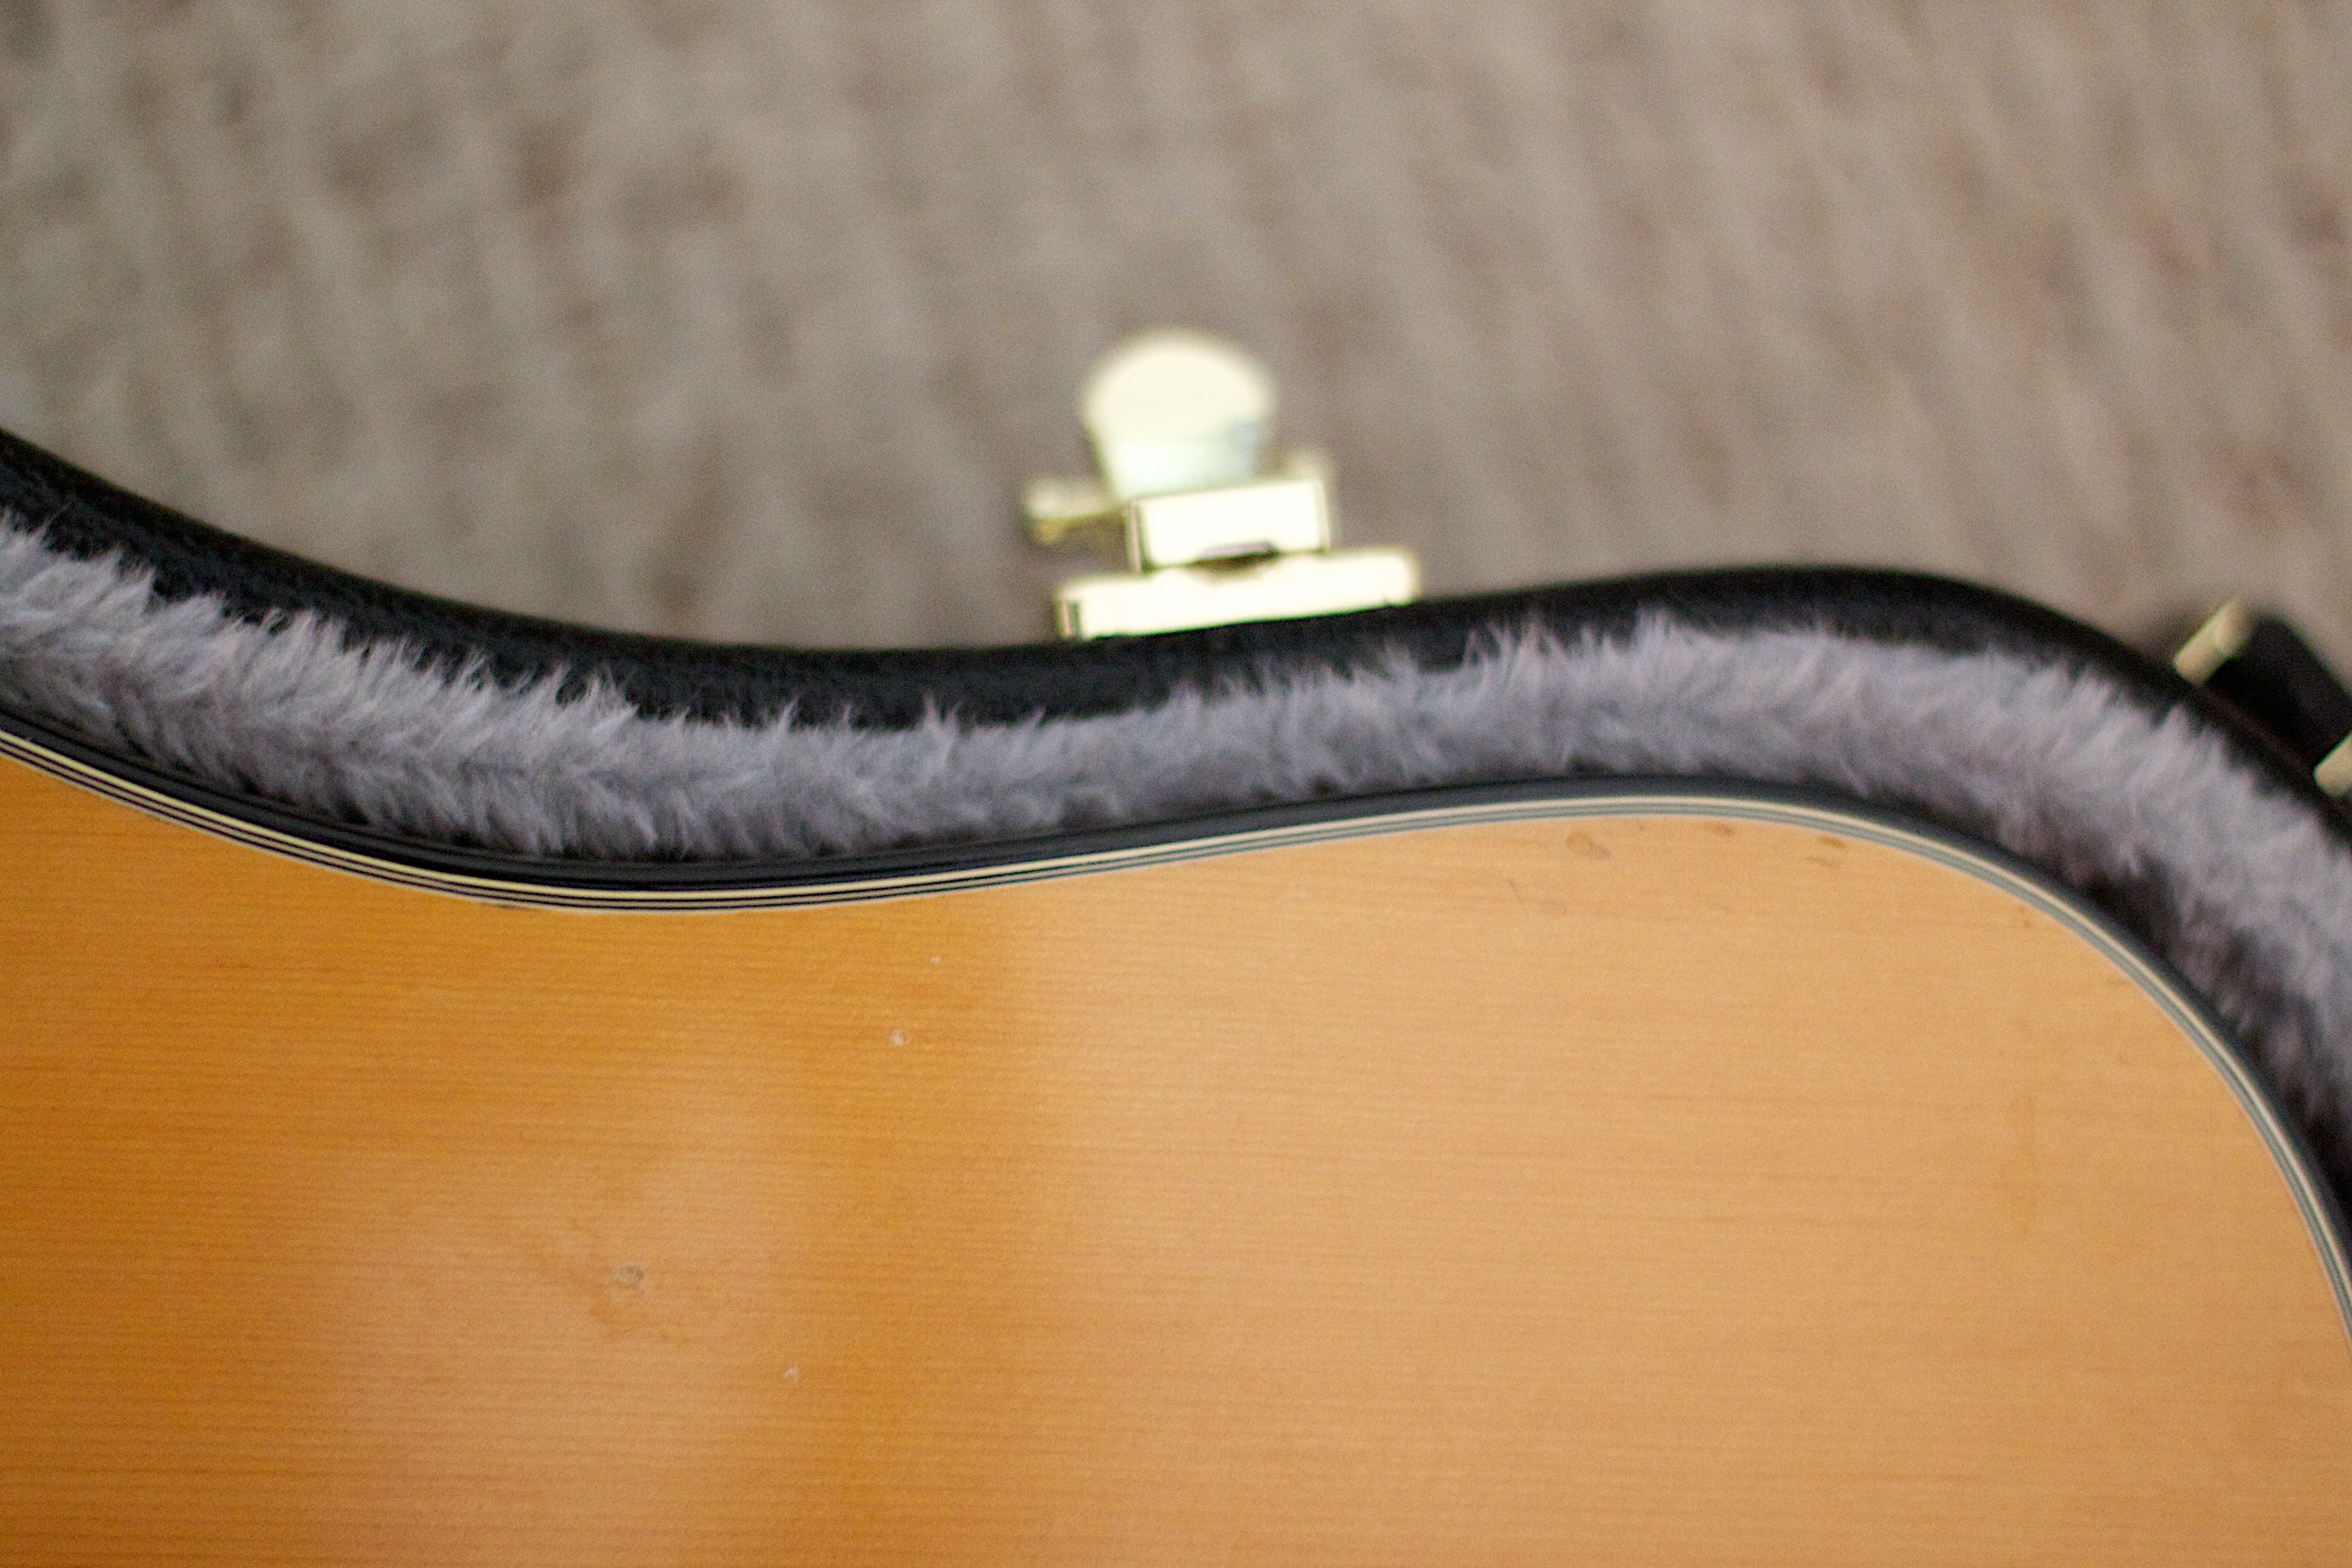
guitar, horn, ear, string instrument, plucked string instruments